Heather Tom

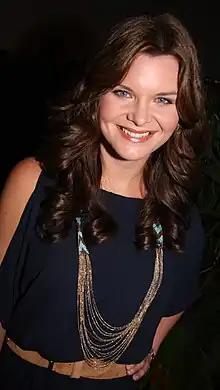
Tom in June 2009

Heather Tom (born November 4, 1975) is an American actress and director. She is best known for her roles as Victoria Newman on "The Young and the Restless" (1990 to 2003), Kelly Cramer on "One Life to Live" and "All My Children" (2003 to 2006), and Katie Logan on "The Bold and the Beautiful" (2007 to present). On "The Bold and the Beautiful" she has earned four Daytime Emmy Awards and a total of six in her career, tying her for the most wins by a soap actress. In addition to her acting work, she has directed episodes of "The Bold and the Beautiful", "The Young and the Restless", "Dynasty", and "Good Trouble".